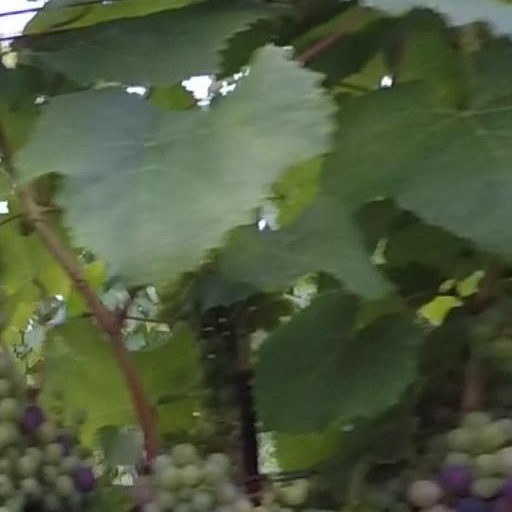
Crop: grape